Cyber Hunter

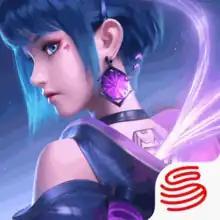

Cyber Hunter was a 2019 Chinese sci-fi battle royale video game for mobiles and PC platforms developed and distributed by NetEase. It was released on 26 April 2019.